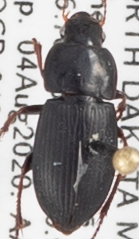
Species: Harpalus opacipennis
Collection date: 2020-08-04
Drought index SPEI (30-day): -0.82
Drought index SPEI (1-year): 0.302
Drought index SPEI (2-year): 0.944